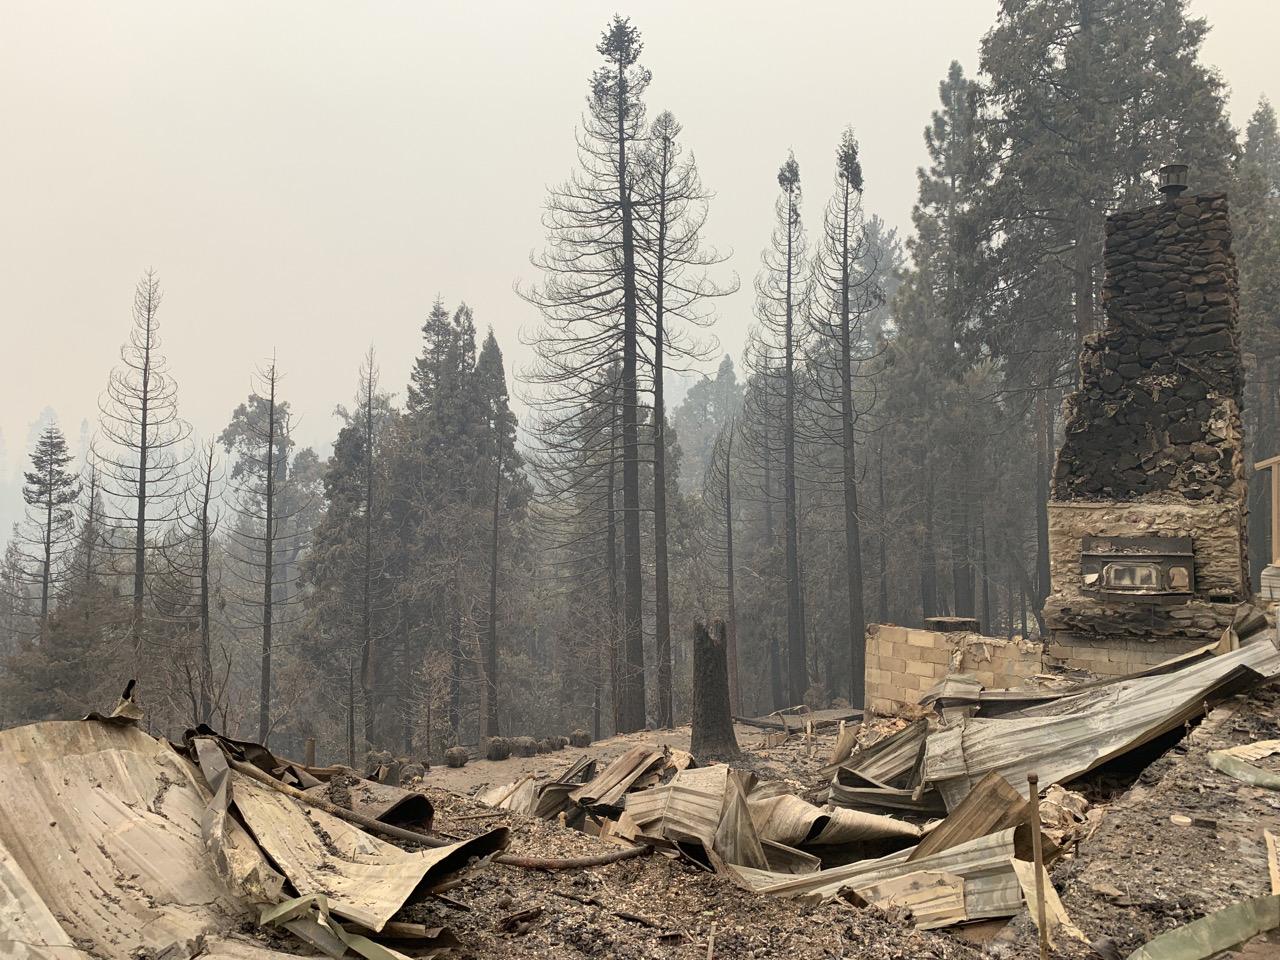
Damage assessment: destroyed